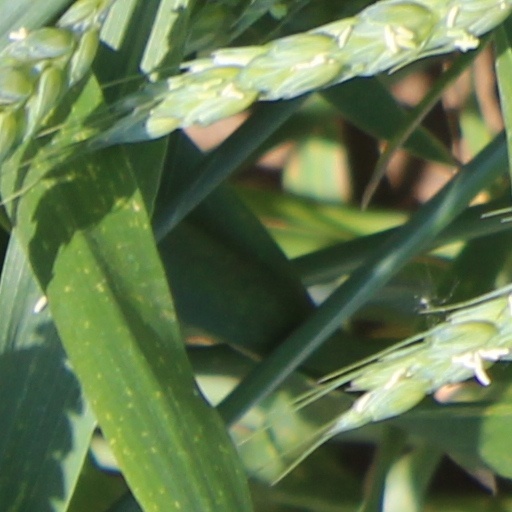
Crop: wheat